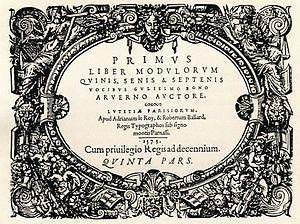
Title page of Guillaume Boni's motets (Paris
Guillaume Boni [Bony] est un compositeur français, né à Saint-Flour, actif à Toulouse dans les années 1565-1585 et mort après 1598.